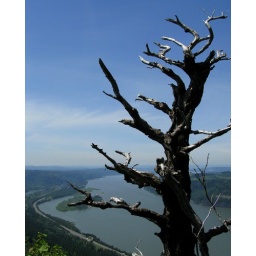
high in the blue blue sky